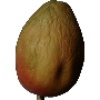
Label: Papaya 1